Gujarat Subah

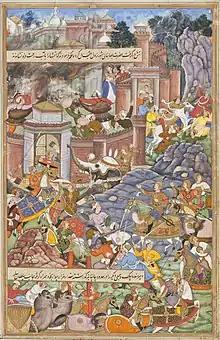
Humayun fights Bahadur Shah of Gujarat, in the year 1535.

In 1532–1533, Gujarat Sultan Bahadur Shah provoked a war with Humayun, the Mughal Emperor of Delhi. The immediate cause of the hostility is understood to be Bahadur Shah's protection of Muhammad Zaman Mirza, a Timurid prince and brother-in-law of Humayun, who had previous plotted against Humayun and his government and had subsequently been held in confinement. This antagonism was furthered by Bahadur Shah's favorable reception of the Afghan princes of the Lodi dynasty (rules of the Delhi Sultanate) who had offended the Mughal Empire. As Bahadur Shah failed to extradite Muhammad Zaman Mirza, Humayun marched from Agra towards Chittor; he waited idly by Gwalior while Bahadur Shah laid siege to Chittor.